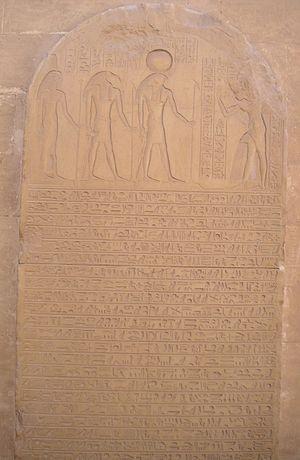
Stèle d'Horemheb - XVIIIe dynastie égyptienne - Saqqarah